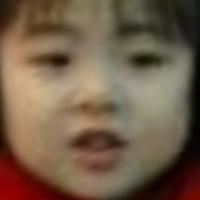
Age group: age 01-10